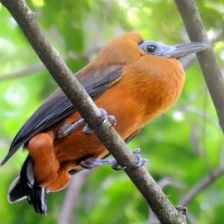
Species: CAPUCHINBIRD
Scientific name: PERISSOCEPHALUS TRICOLOR